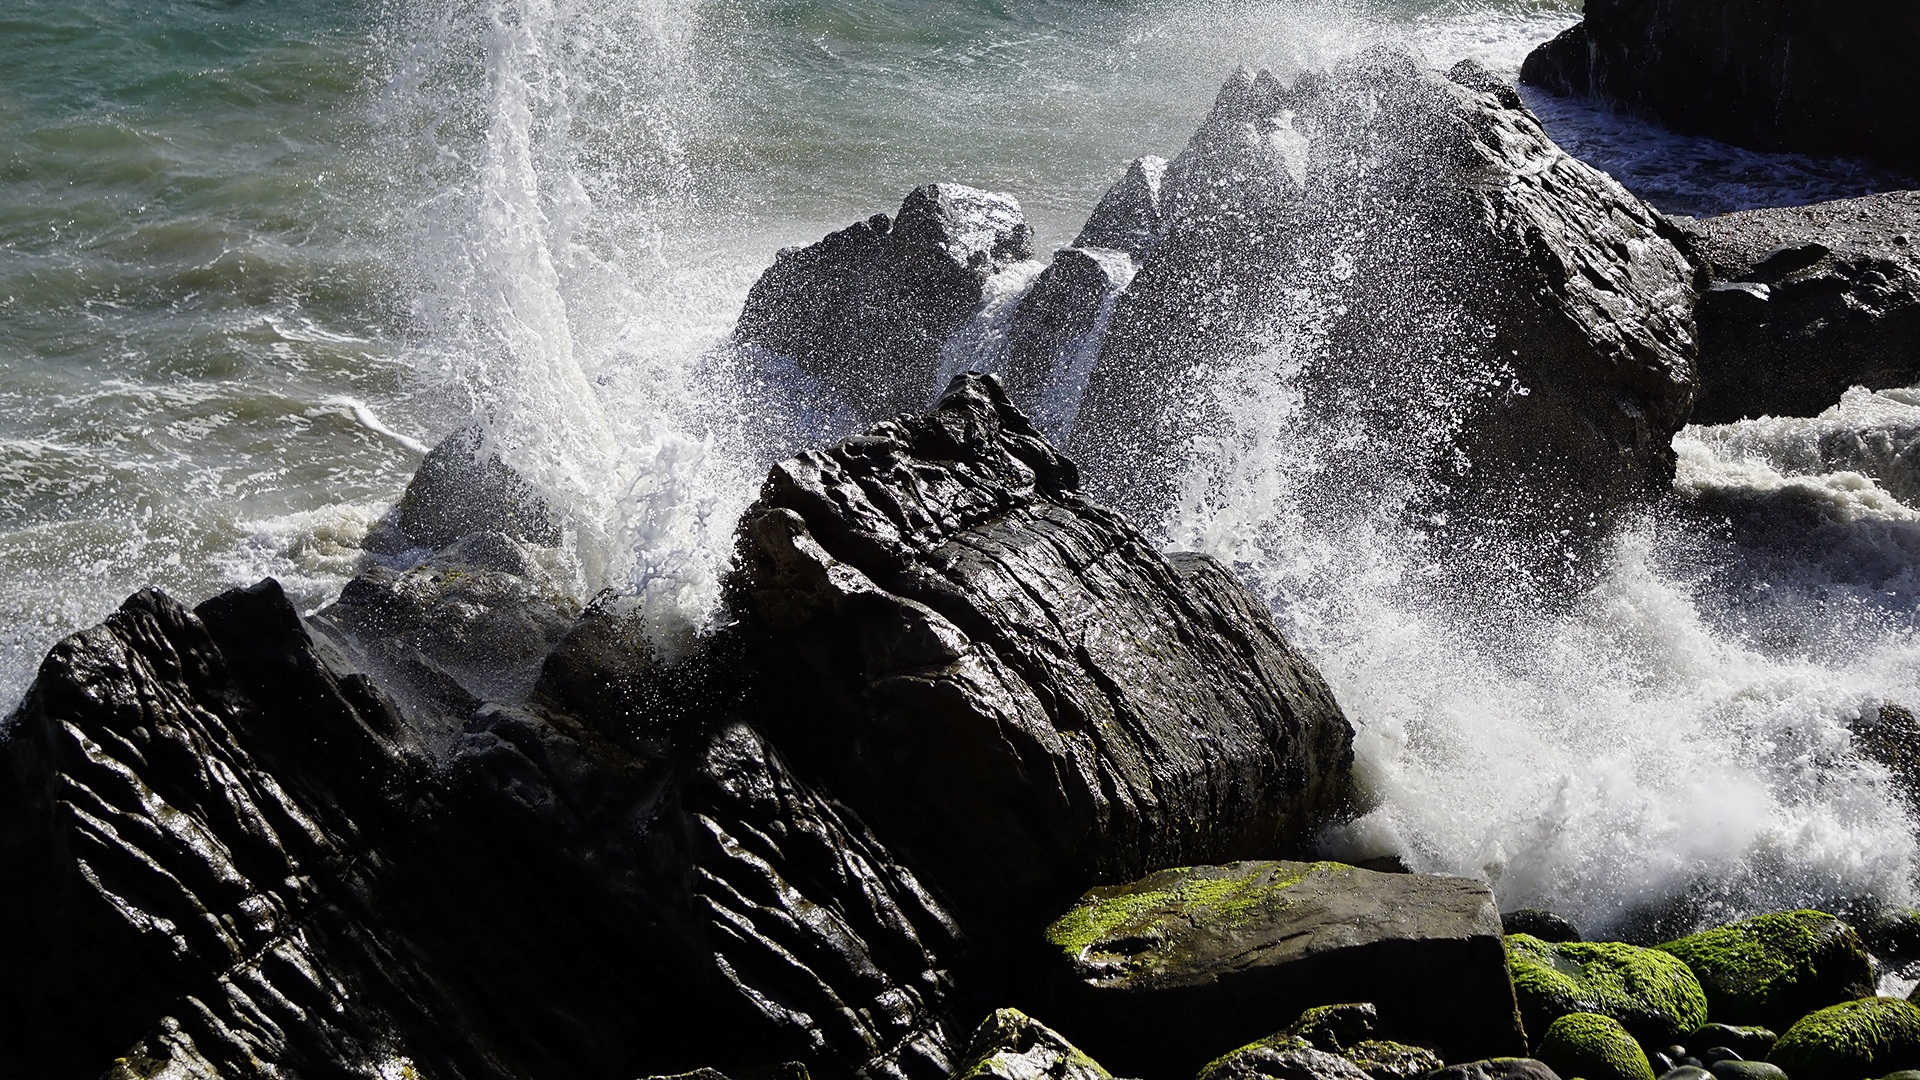
beach, landscape, sea, coast, water, nature, rock, ocean, waterfall, sky, wave, wet, coastal, stone, summer, travel, coastline, motion, surf, splash, scenic, spray, natural, seascape, weather, storm, rapid, rough, blue, terrain, material, body of water, crash, rocks, break, pacific, water feature, crashing, breaking, wind wave